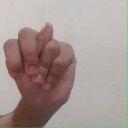
अक्षर: न